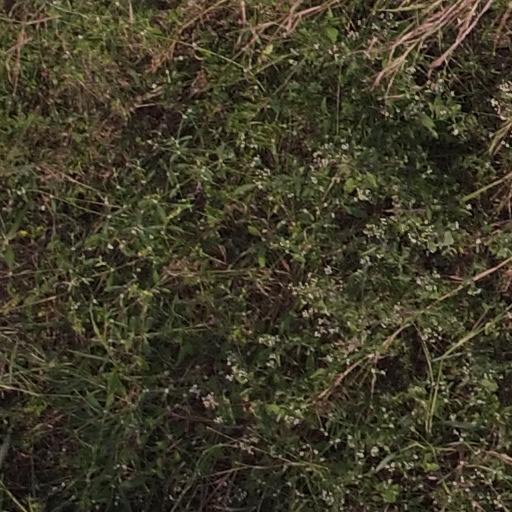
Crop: maize; corn